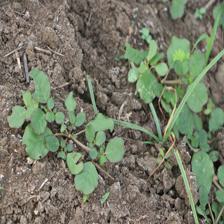
Label: BroadLeafWeed